Isaac Holmes Tenement

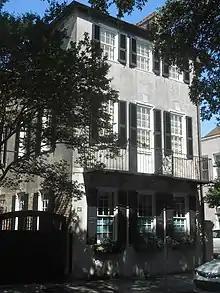
The Isaac Holmes Tenement is at 107 Church Street, Charleston, South Carolina.

The Isaac Holmes Tenement is a pre-Revolutionary house in Charleston, South Carolina. In 1721, Isaac Holmes acquired the parcel upon which 107 Church Street was built. It appears that he built a house on the land, but whatever structure he had built was lost in a fire in 1740 that wiped out many buildings in the area.